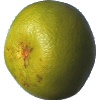
Label: pomelo_sweetie